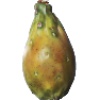
Label: cactus_fruit